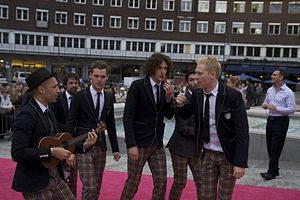
InCulto
InCulto i Oslo
InCulto er en litauisk musikgruppe, bestående af Jurgis Didžiulis, Aurelijus Morlencas, Sergej Makidon, Jievaras Jasinskis og Laurynas Lapė.